Friedrichswerder

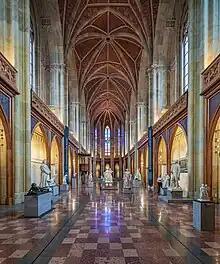
Friedrichswerder Church, Berlin - interior

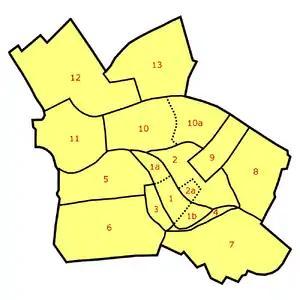
Neighborhoods in Berlin-Mitte: Old Cölln [1] (with Museum Island [1a], Fisher Island [1b]), Alt-Berlin [2] (with Nikolaiviertel [2a]), Friedrichswerder [3], Neukölln am Wasser [4], Dorotheenstadt [5], Friedrichstadt [6], Luisenstadt [7], Stralauer Vorstadt (with Königsstadt) [8], Alexanderplatz Area (Königsstadt and Altberlin) [9], Spandauer Vorstadt [10] (with Scheunenviertel [10a]), Friedrich-Wilhelm-Stadt [11], Oranienburger Vorstadt [12], Rosenthaler Vorstadt [13]

Friedrichswerder is a neighborhood ("Stadtviertel"), situated in the Berliner locality ("Ortsteil") of Mitte, part of the homonymous borough. It is identical to the town of Friedrichswerder, founded in 1662, which was an independent town until 1710. From 1710, Friedrichswerder belonged to the Prussian residence city of Berlin. The former town and the later district is named after Elector Friedrich Wilhelm.